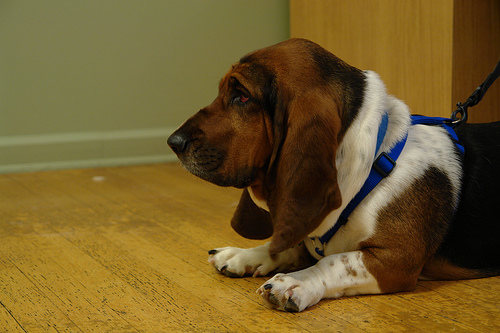
Animal: dog
Breed: basset hound